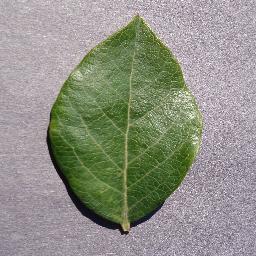
Label: Blueberry___healthy